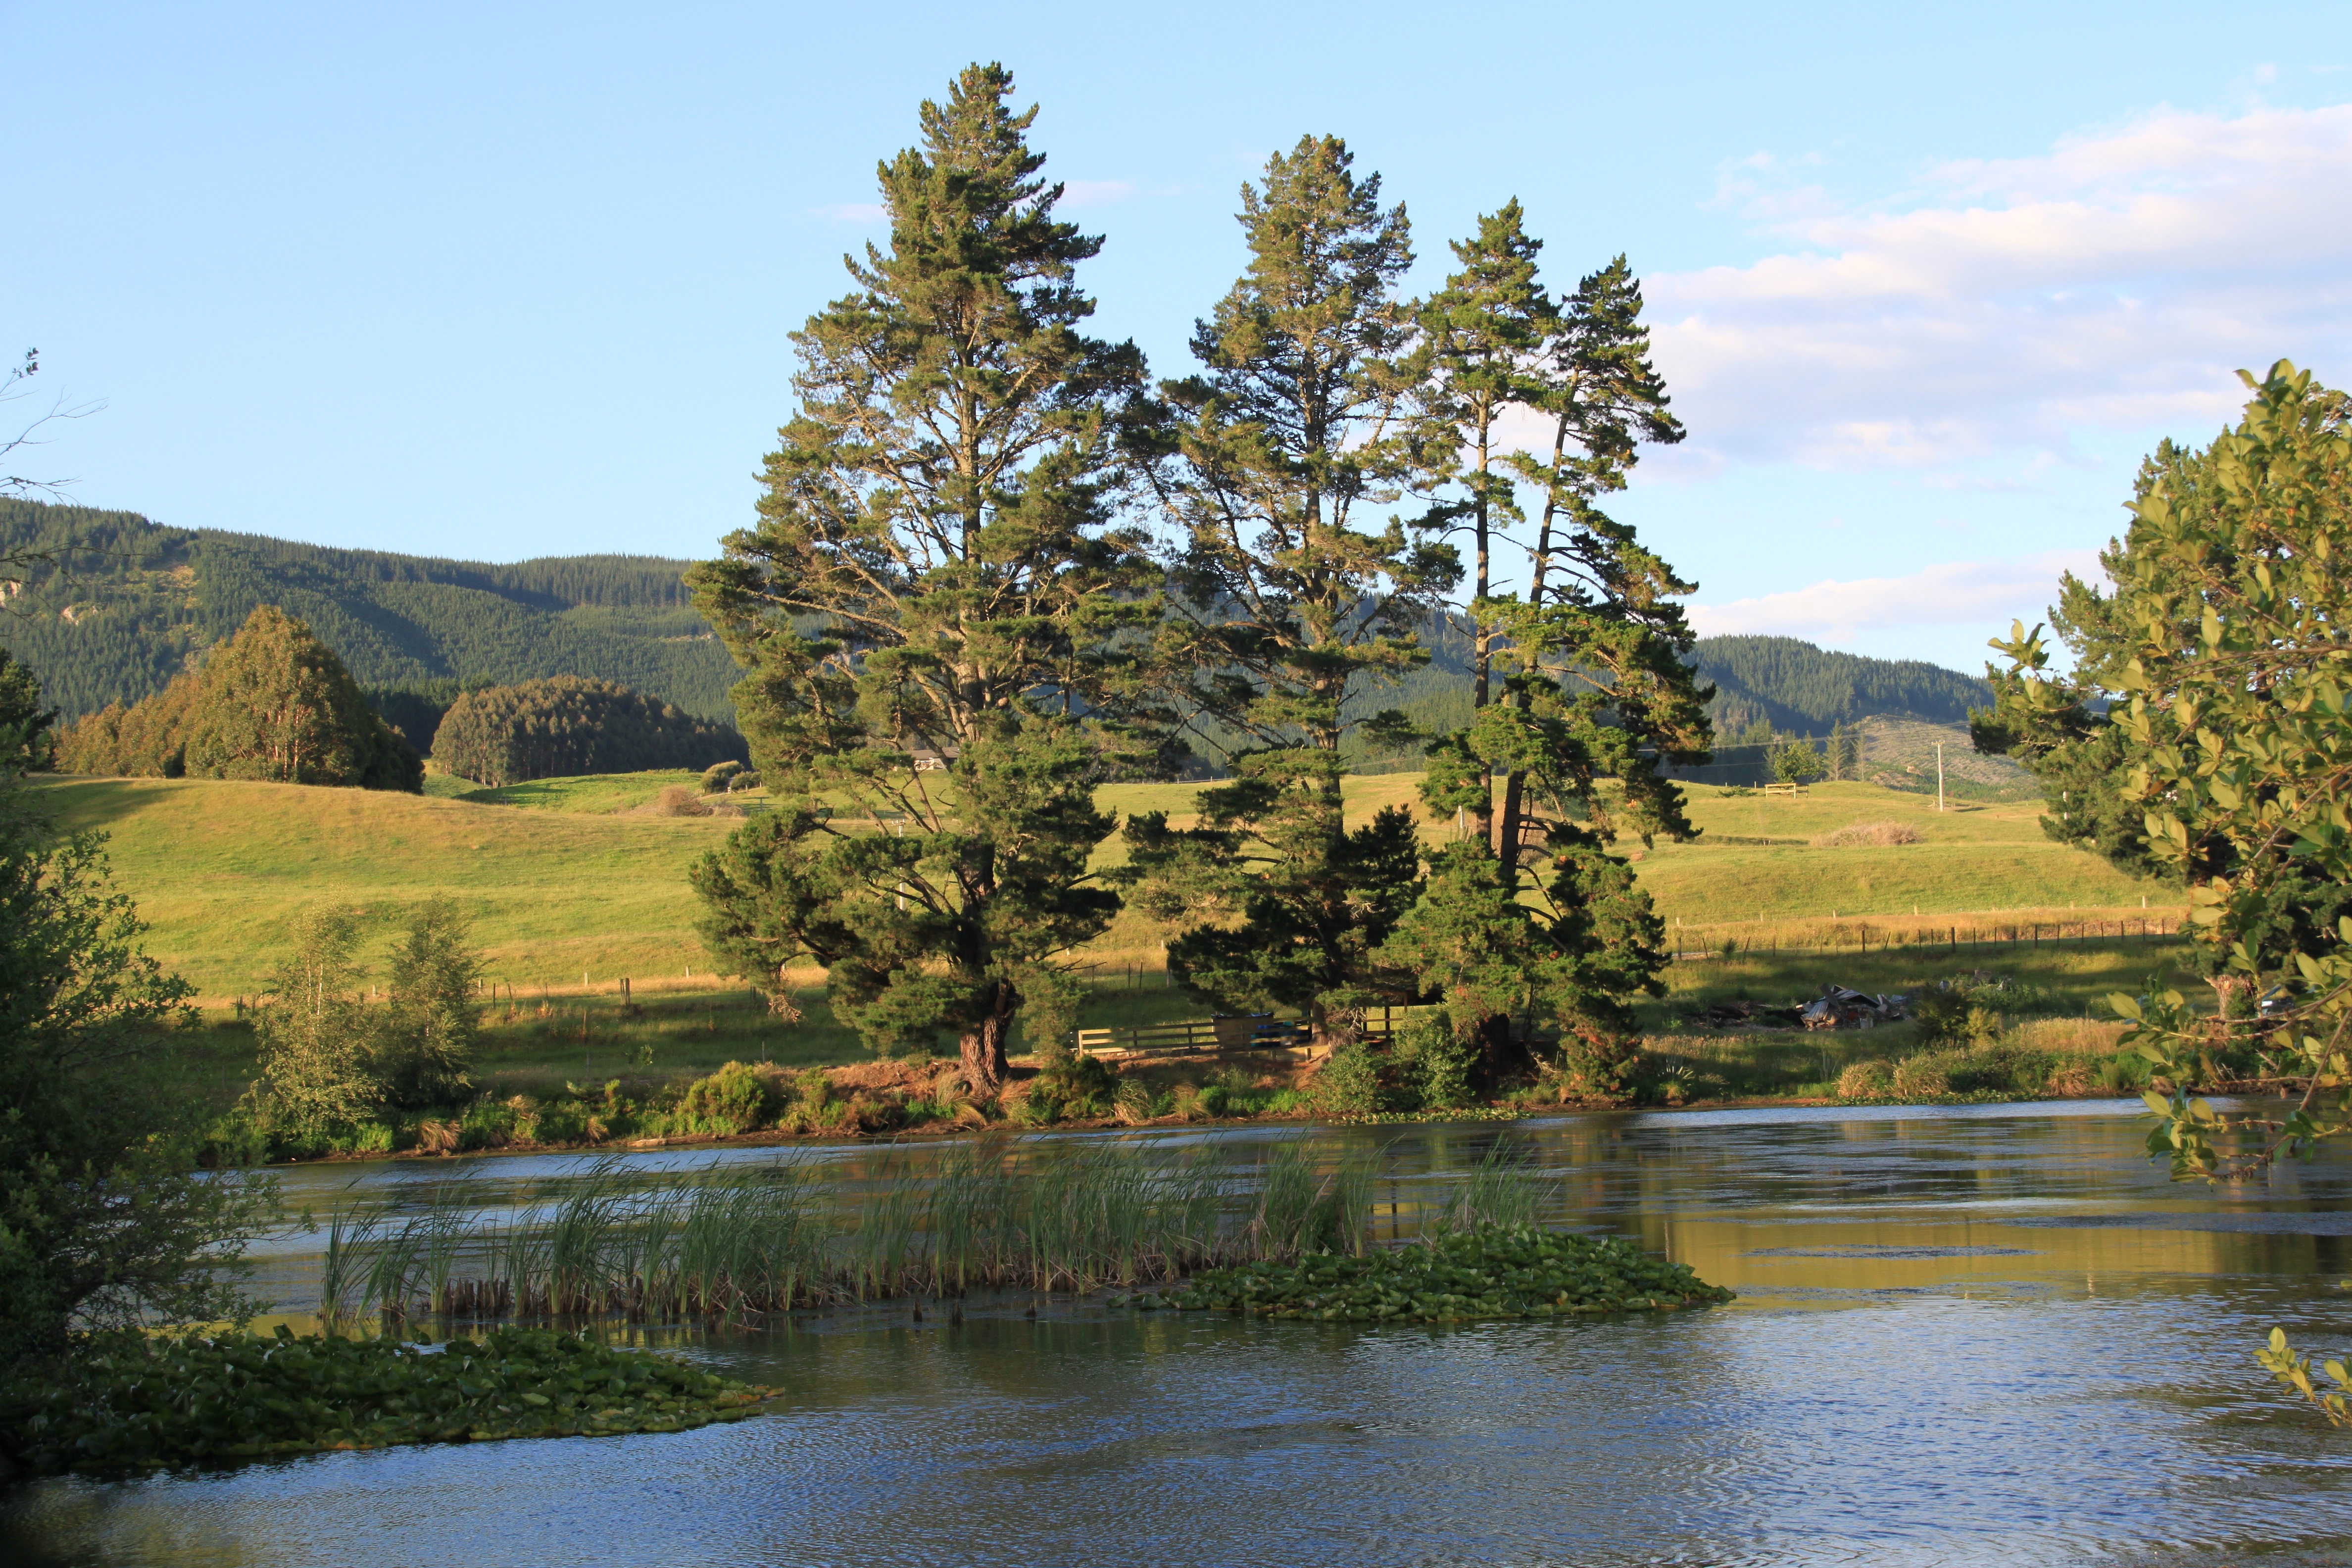
landscape, tree, water, nature, wilderness, plant, flower, lake, river, pond, reflection, autumn, reservoir, garden, new zealand, loch, ecosystem, woody plant, dere